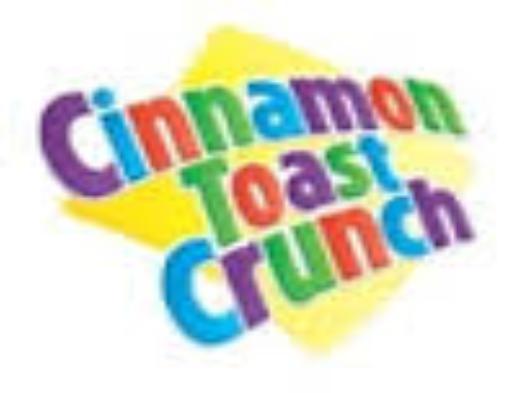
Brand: French Toast Crunch
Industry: Food